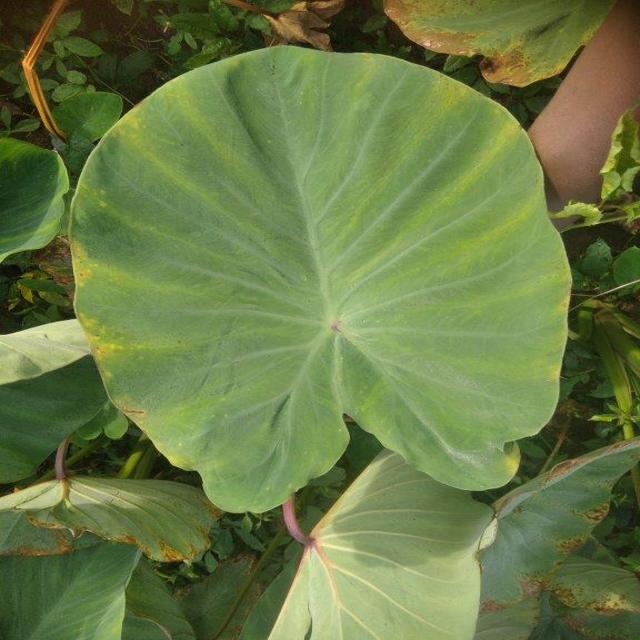
Label: Healthy